William Dobson

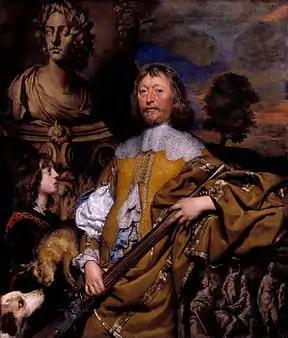
Endymion Porter, c. 1642–1645

Dobson was born in London, the son of a lawyer also called William Dobson. He was baptised at St Andrew's Holborn. He was apprenticed to William Peake and probably later joined the studio of Francis Cleyn. There is a claim that his father was a decorative artist, but this may be a misreading of the single known quote about Dobson Sr, by the antiquarian John Aubrey, which states that William senior assisted Francis Bacon with the designs of Verulam House but "he spending his estate upon women, necessity forced his son ... to be the most excellent painter that England hath yet bred".